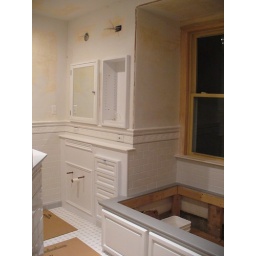
Back of house has dormer in back, taking advantage of built ins to half wall